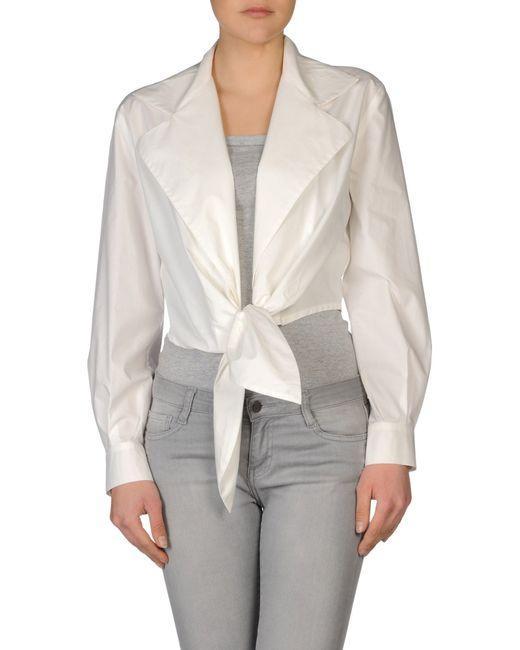
Damen cremefarbene Langarmjacke, graues Leibchen und graue Jeanshose